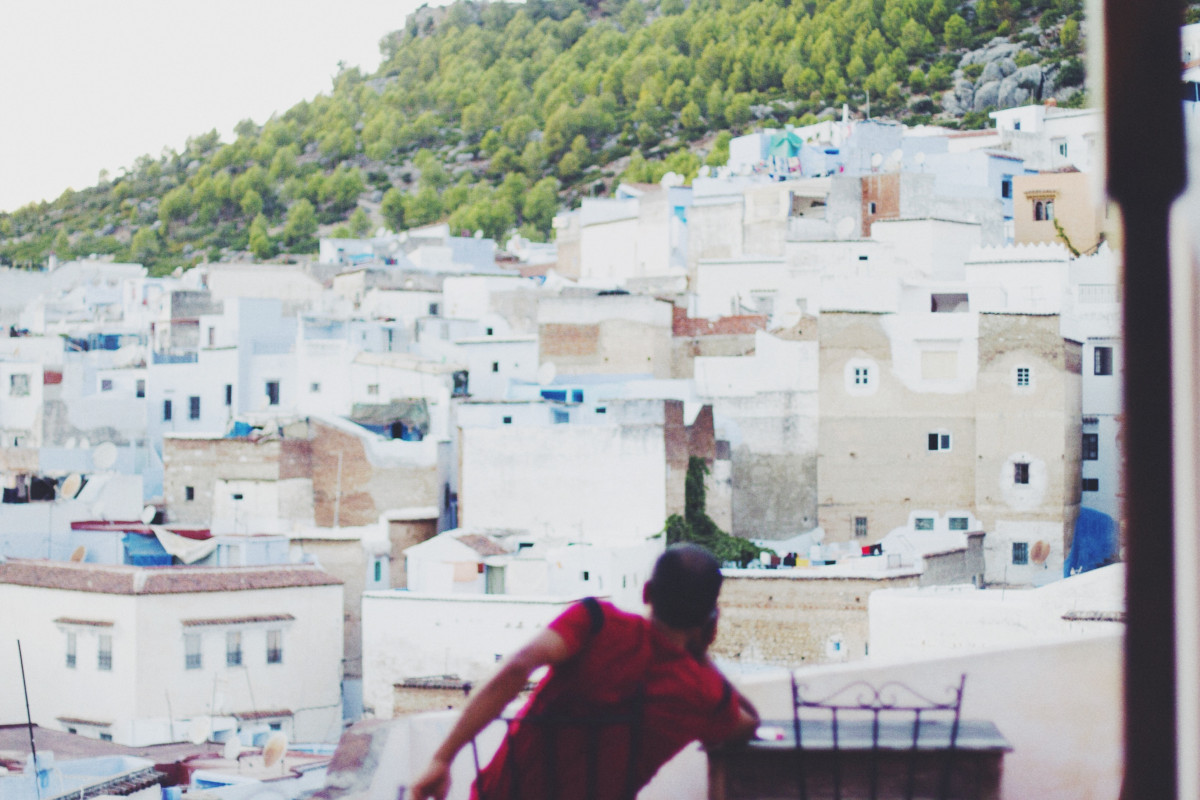
Tags: tourism, neighbourhood, residential area